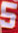
Number: 5